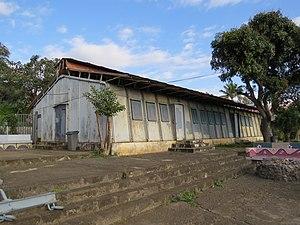
Situé près de l'usine sucrière de Vue Belle, La Saline, Saint-Paul de la Réunion. Inscrit aux MH en 2016. This building is indexed in the Base Mérimée, a database of architectural heritage maintained by the French Ministry of Culture,
Le hangar Fillod est un édifice remarquable de l'île de La Réunion, département et région d'outre-mer français dans le sud-ouest de l'océan Indien. Situé sur le territoire de Saint-Paul, il fait l'objet d'une inscription au titre des monuments historiques depuis le 21 décembre 2016.
Cet article recense les monuments historiques protégés au titre du label « Patrimoine du XXᵉ siècle » du département de La Réunion, en France.
Ferdinand Fillod, né le 10 août 1891 à Saint-Amour et mort le 15 septembre 1956, est un architecte et designer français.